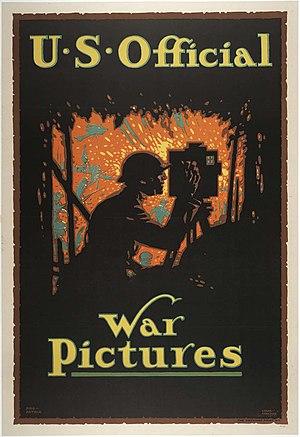
Louis Fancher est né le 25 décembre 1884 à Minneapolis dans l'état du Minnesota et décédé le 2 mars 1944 à New York aux États-Unis. Peintre et illustrateur américain, il est connu pour ses illustrations de livres et de magazines, pour ses dessins publicitaires et pour ses affiches de propagande produites durant la Première Guerre mondiale.